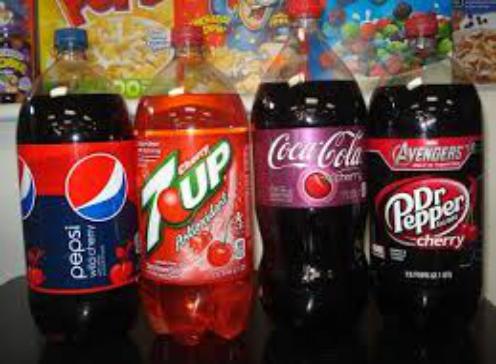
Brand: Cherry 7Up
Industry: Food